Xiaosheng

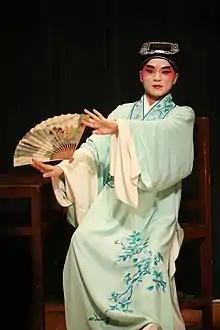
A "kunqu" actor portrays the young scholar Pan Bizheng by holding a hand fan with his fingers.

The xiaosheng is a male role type in Chinese opera and a subtype of the "sheng". Most "xiaosheng" characters are young Confucian scholars or, less often, young warriors.